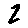
Label: 2